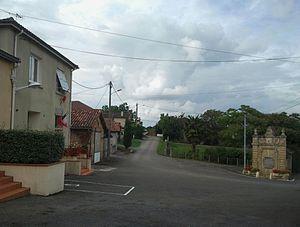
La place du village à Orbessan
Orbessan est une commune française située dans le département du Gers, en région Occitanie.